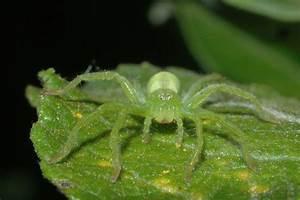
spider